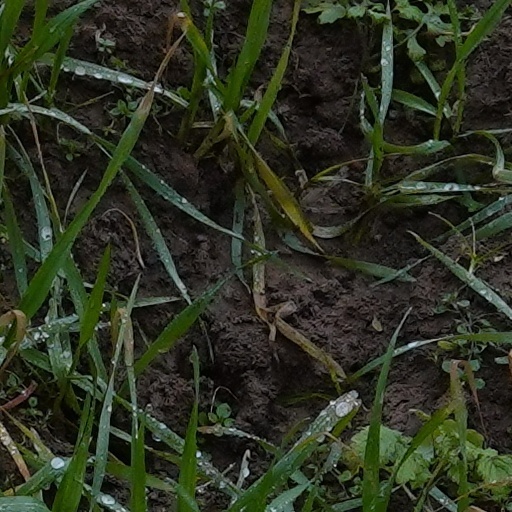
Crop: wheat